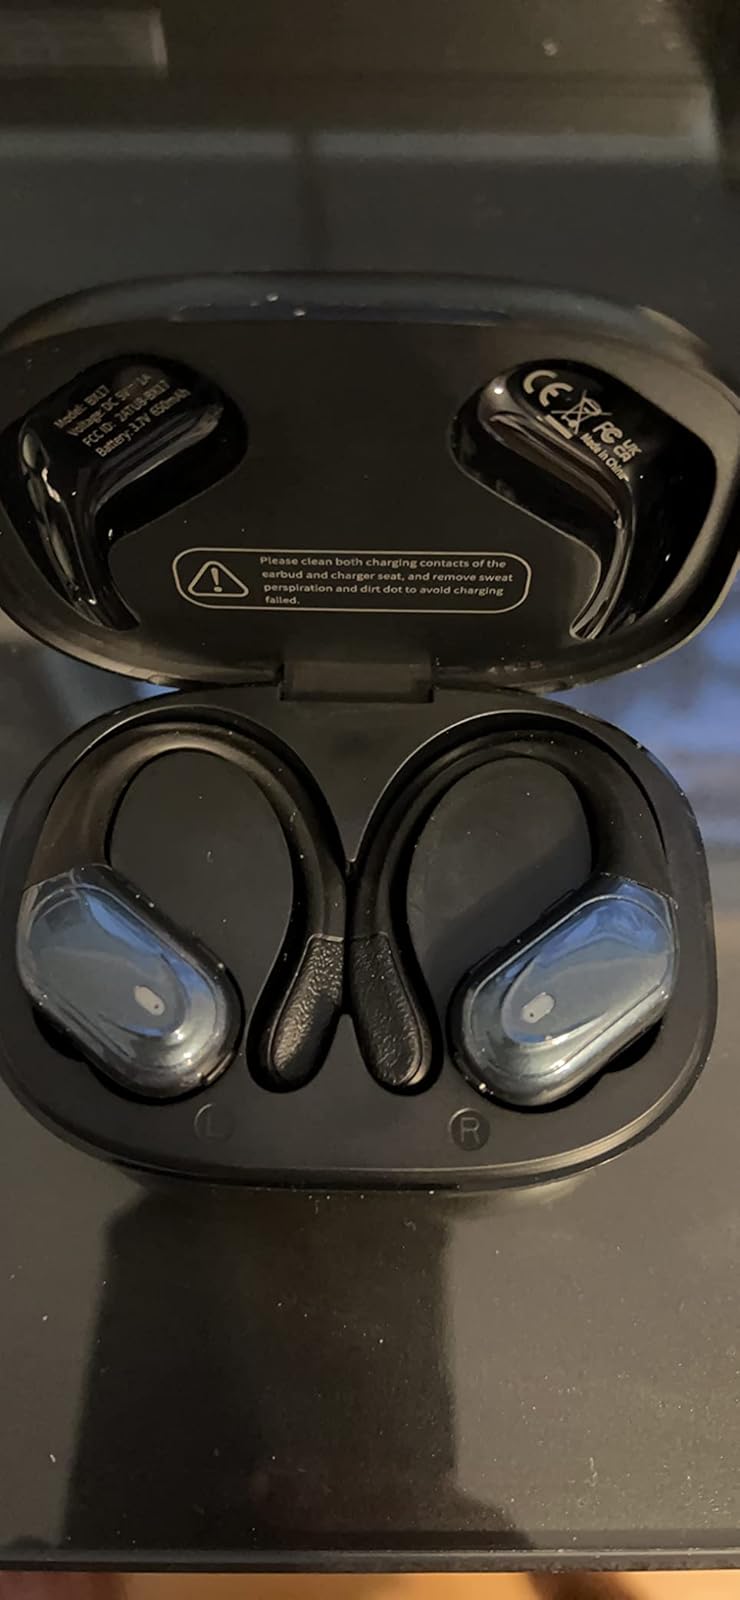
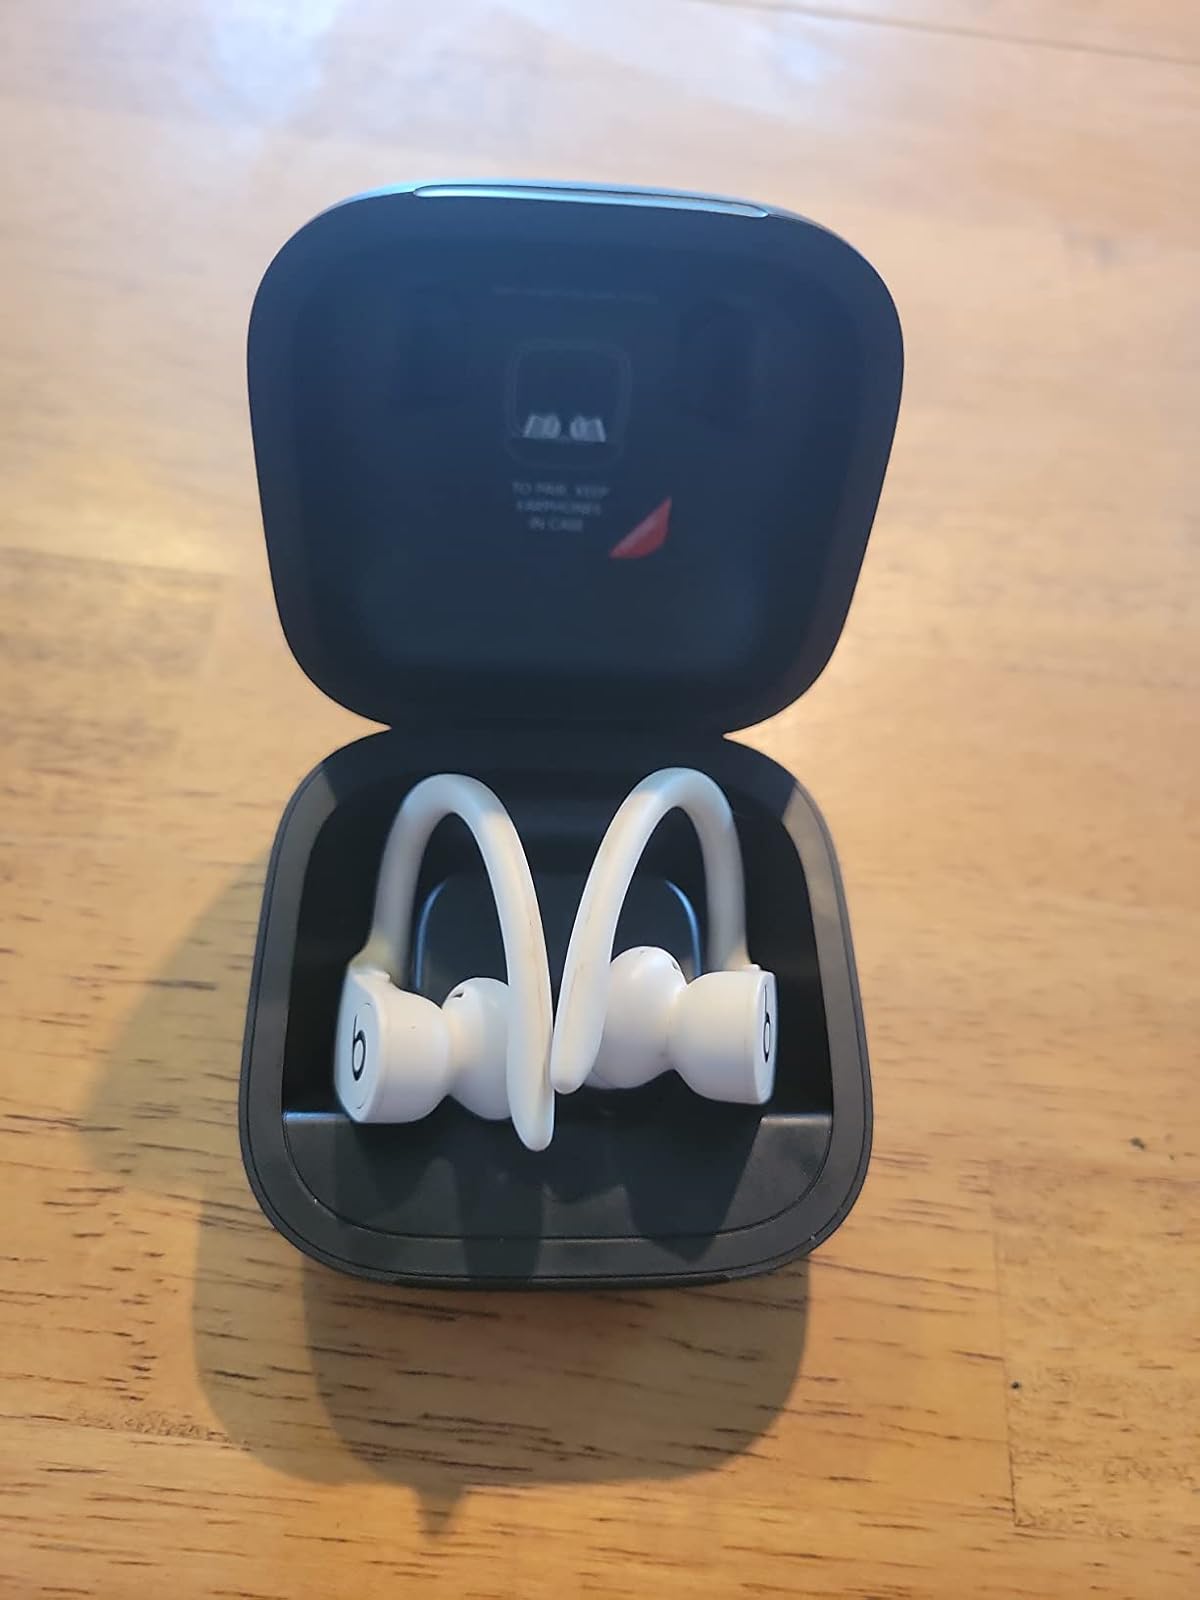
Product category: earbuds
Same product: no